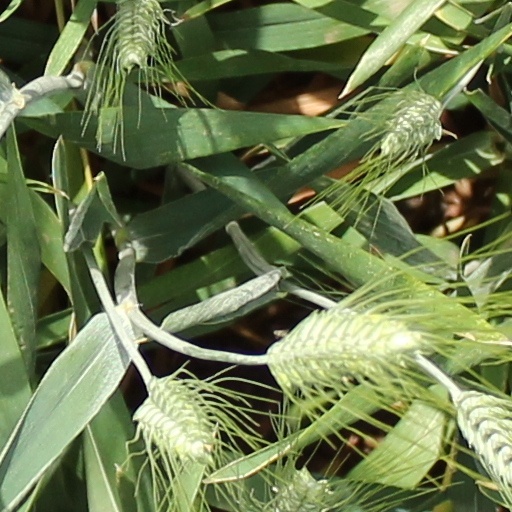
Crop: wheat